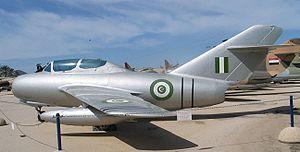
Le Mikoyan-Gourevitch MiG-15 est un avion de chasse à réaction construit en grande série par les Soviétiques au début de la guerre froide. Réalisé après la livraison de vingt-cinq turboréacteurs Rolls-Royce Nene par le Royaume-Uni, il se révéla supérieur aux meilleures réalisations occidentales lors de la guerre de Corée, comme le F-86 Sabre. Il fit la réputation de son constructeur qui devint alors le principal constructeur d'avions de chasse en URSS, si bien qu'en Occident le terme MiG devint rapidement synonyme de chasseur soviétique dans le langage familier.